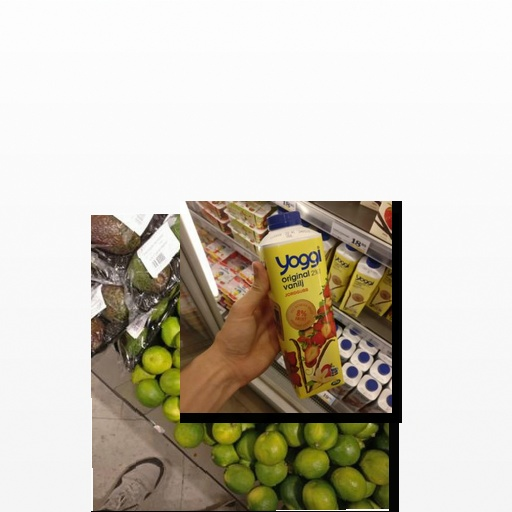
Food items: strawberry_yogurt, lime